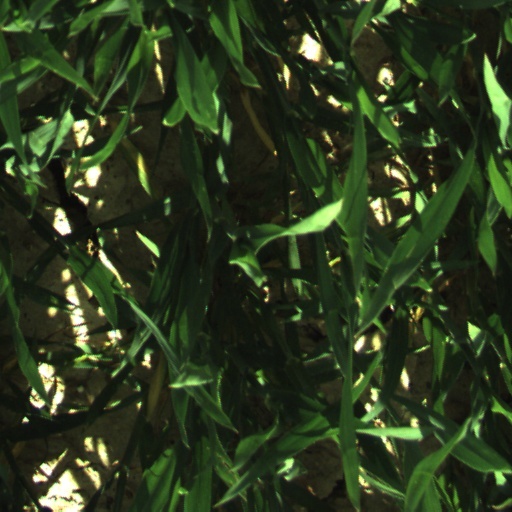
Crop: wheat